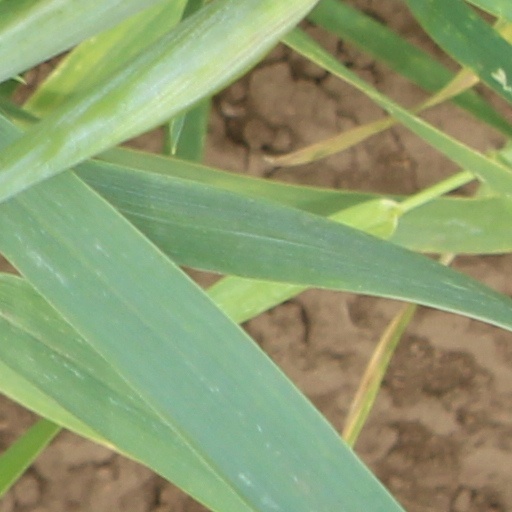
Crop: wheat